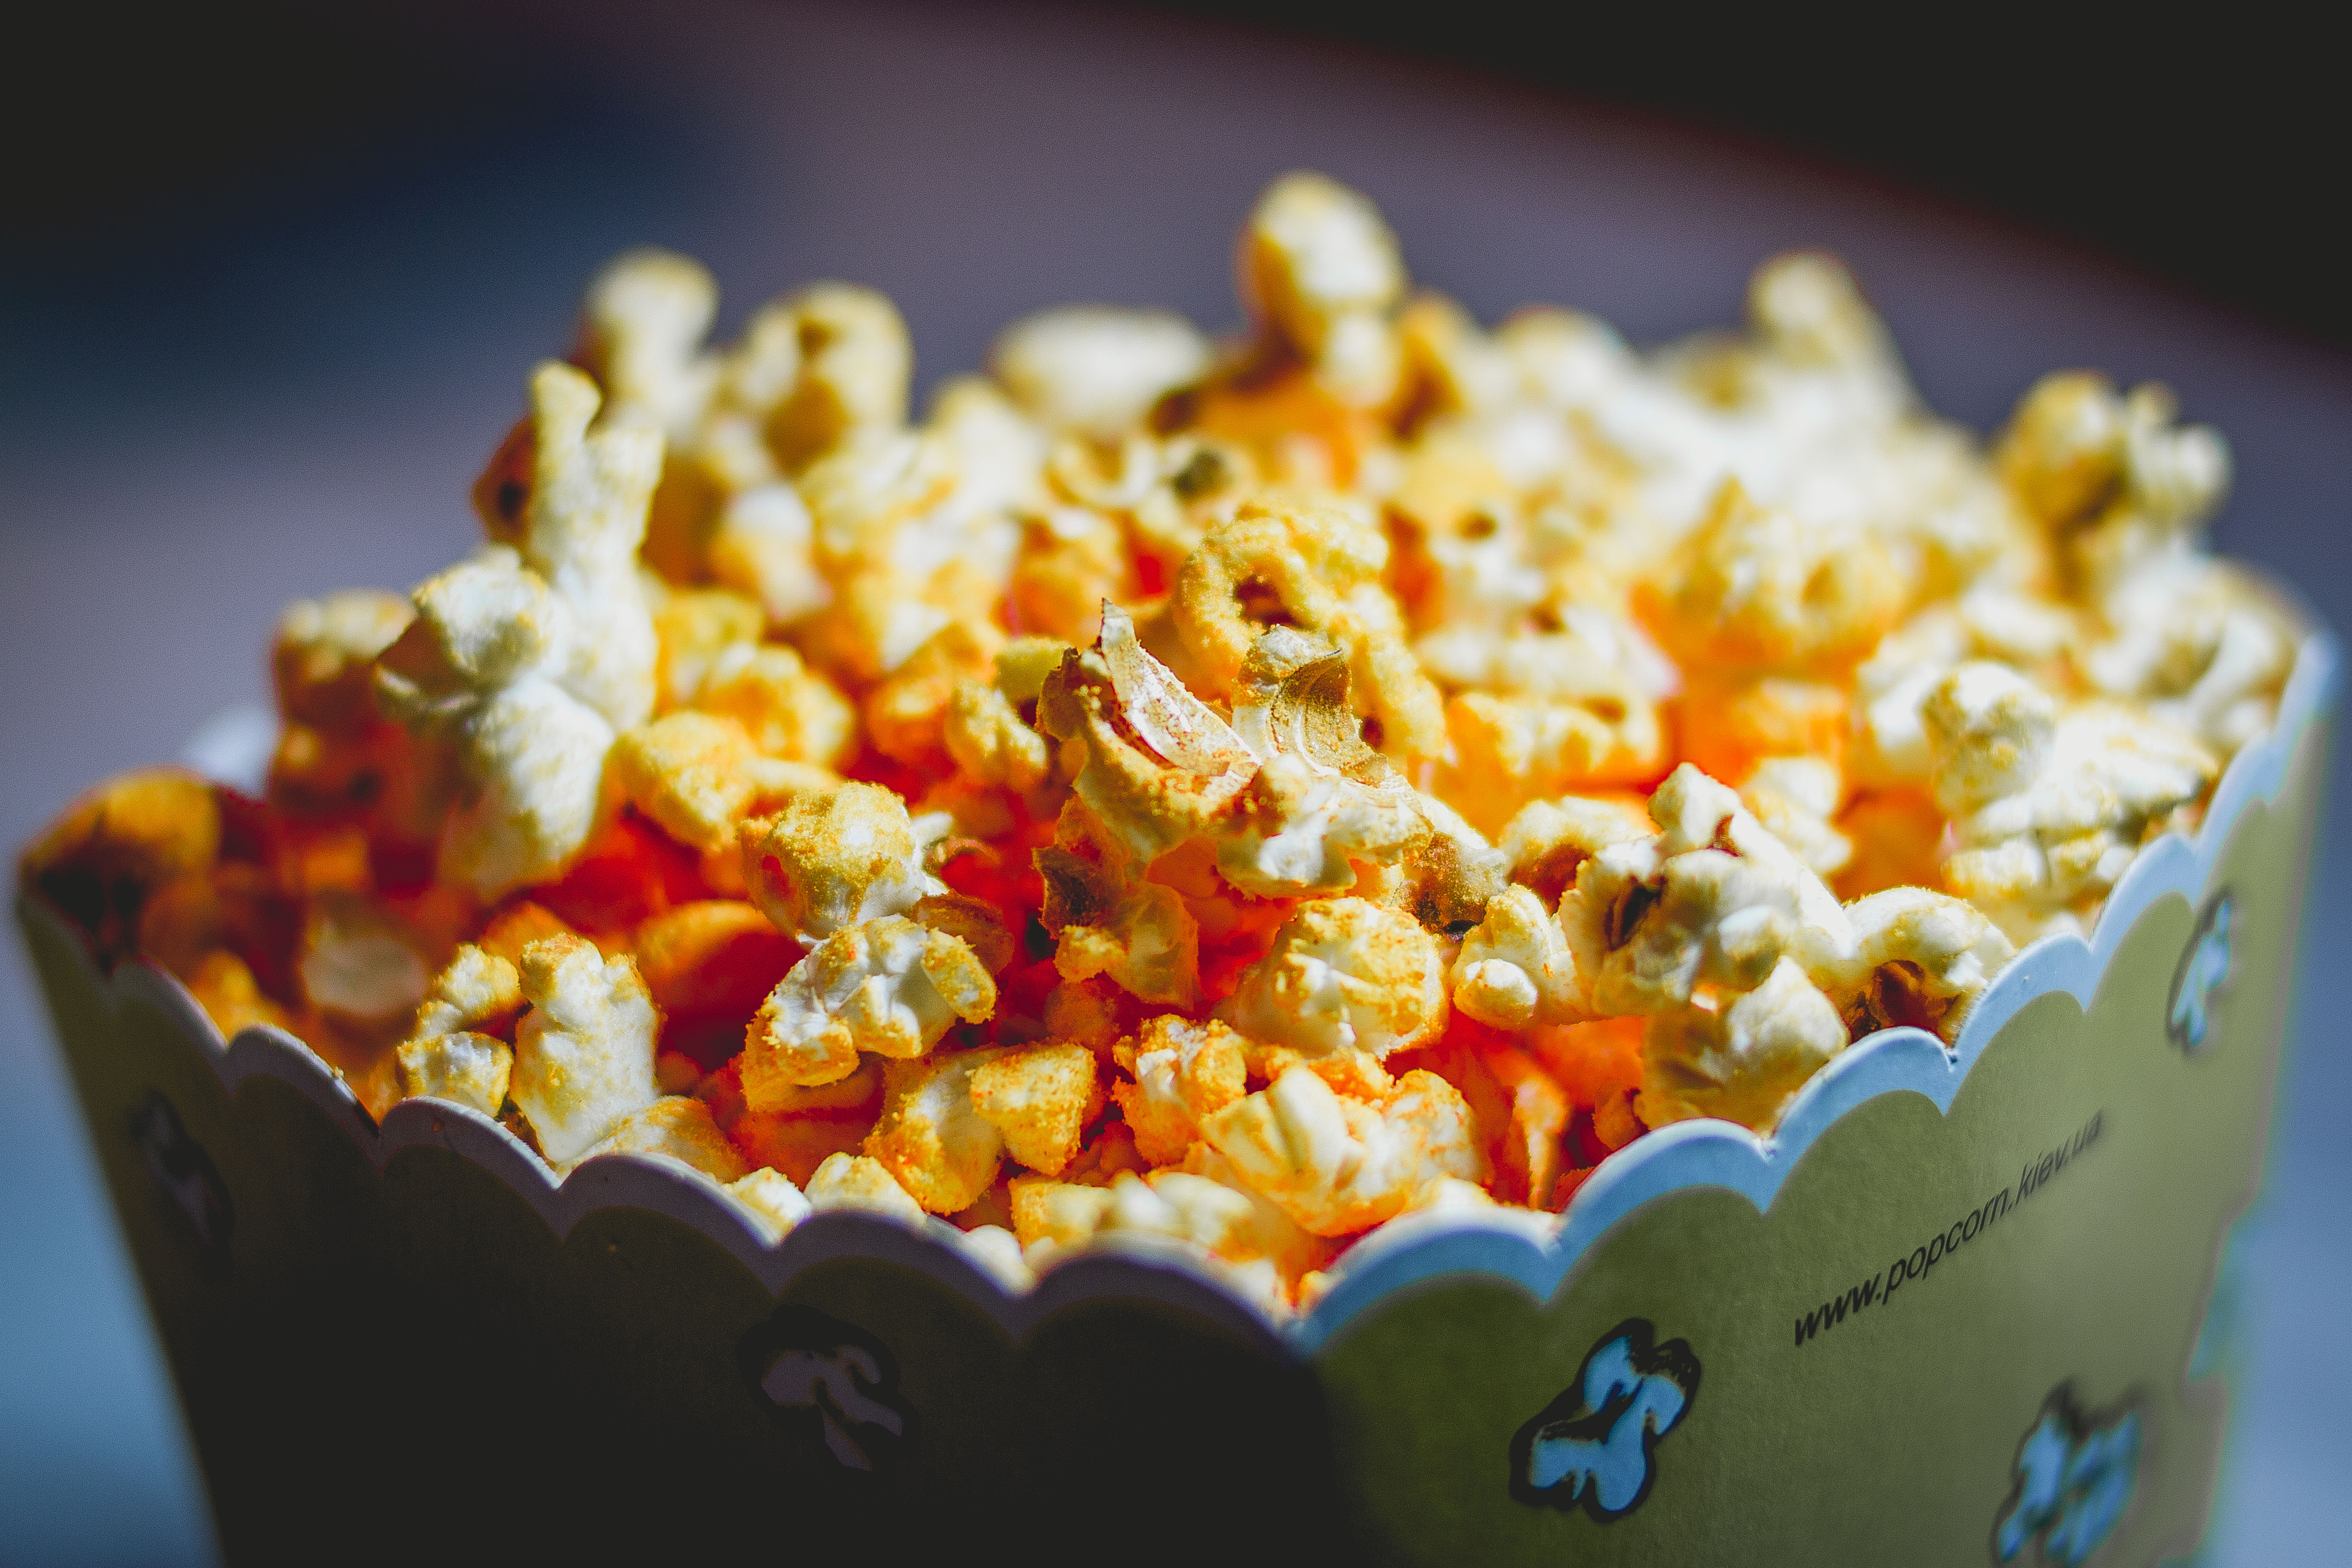
popcorn, corn, food, cuisine, dish, kettle corn, ingredient, snack, american food, recipe, comfort food, produce